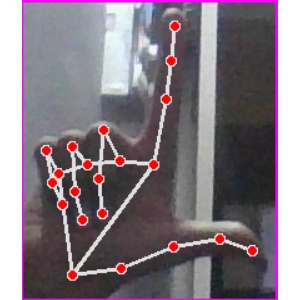
अक्षर: ल